USS Santa Fe (CL-60)

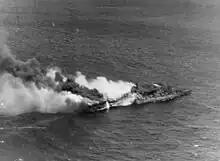
"Santa Fe" alongside the burning carrier , helping to fight the fires

"Santa Fe"s task group sailed on 1 November, bound for Manus, where the ships were to undergo maintenance. The ships were quickly recalled after reports of Japanese warships off Leyte, though this proved to be false. The American fleet and forces ashore came under heavy air attack, however, so the task group was kept in the area to help defend American units. The task group's carriers launched retaliatory air strikes on Manila, the capital of the Philippines, on 5 and 6 November, followed by another round of strikes on other targets from 11 to 14 November. Three days later, the ships returned to Ulithi for replenishment. On 20 November, Japanese midget submarines entered the anchorage and sank the oiler . "Santa Fe" sent her floatplanes to pick up survivors from the sinking.